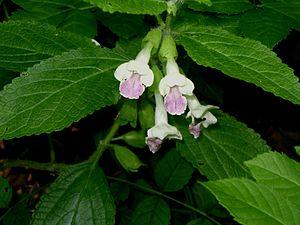
Mélitte à feuille de mélisse